Environmental movement in Australia

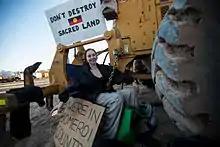
A protester at a lock-on in 2014 in opposition to a mine.

The governments of John Howard, Kevin Rudd and Julia Gillard all prioritised climate change policies such as carbon pricing and emissions trading schemes. Thousands of protesters joined Say Yes demonstrations in support of carbon pricing in 2011. However, the government of Tony Abbott opposed environmental policies and abolished a number of schemes after their 2013 federal election victory. Subsequent prime minister Malcolm Turnbull unsuccessfully proposed a National Energy Guarantee to address climate change and energy issues, but was also later removed as party leader due to opposition to it. His replacement, Scott Morrison, and his government were criticised for their response to the 2019–20 Australian bushfire season, which brought climate change to further popular attention.